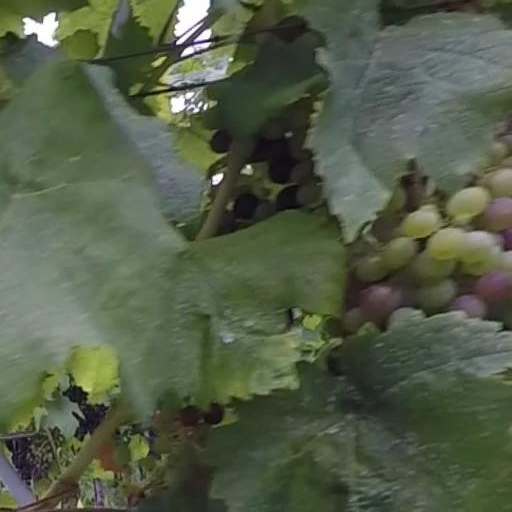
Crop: grape